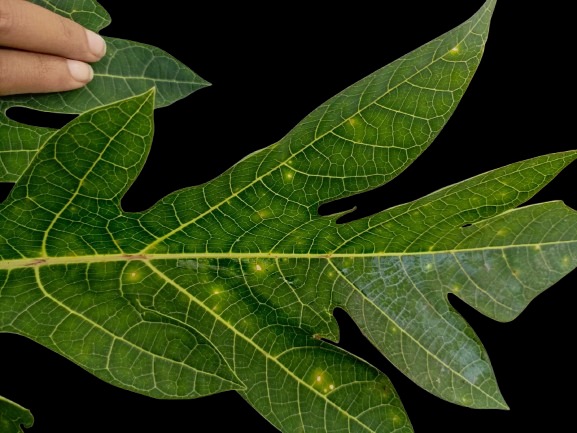
Crop: Papaya
Label: Pathogen_symptoms